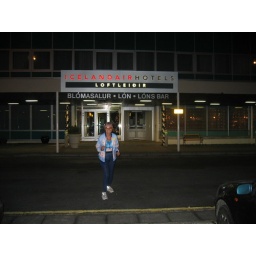
Running in Iceland where, in November, the sun rose at 10:00 am. Scary, running in the dark!